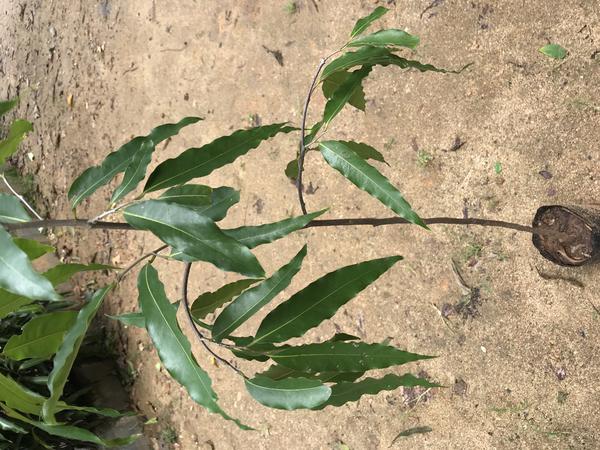
Plant: Ashoka